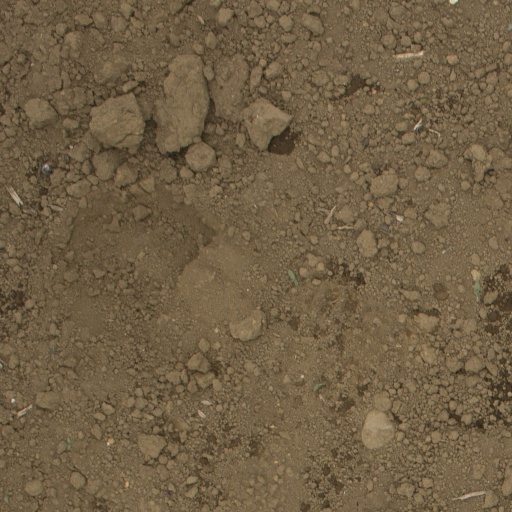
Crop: Jerusalem artichoke